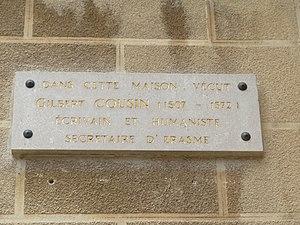
Plaque posée place des Annonciades à Nozeroy. Inscription
Gilbert Cousin, né le 21 janvier 1506 à Nozeroy et mort le 22 mai 1572 dans la prison de l'officialité à Besançon, est un humaniste et théologien franc-comtois, notamment connu en tant que secrétaire particulier d'Érasme. Il est également l'auteur de fables, dont certaines inspireront La Fontaine, mais aussi d'ouvrages divers, notamment géographique, historique et généalogique.